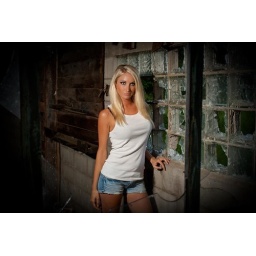
The broken glass windows were in a detached garage with an abandon farm house I found.